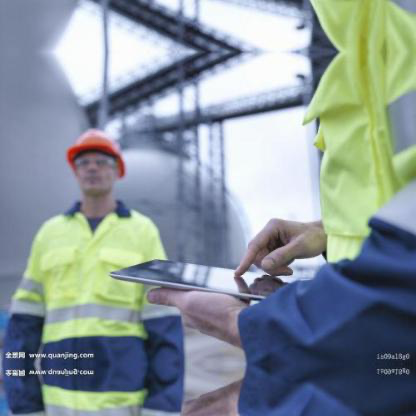
Objects in the image:
label: helmet